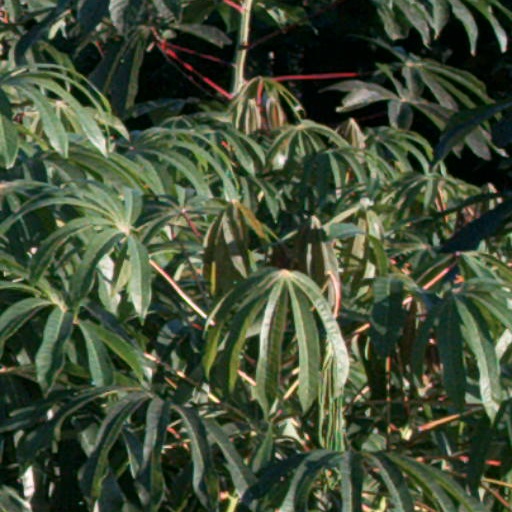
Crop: cassava